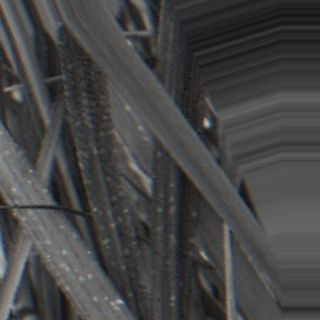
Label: sugarcane_bacterial_blight